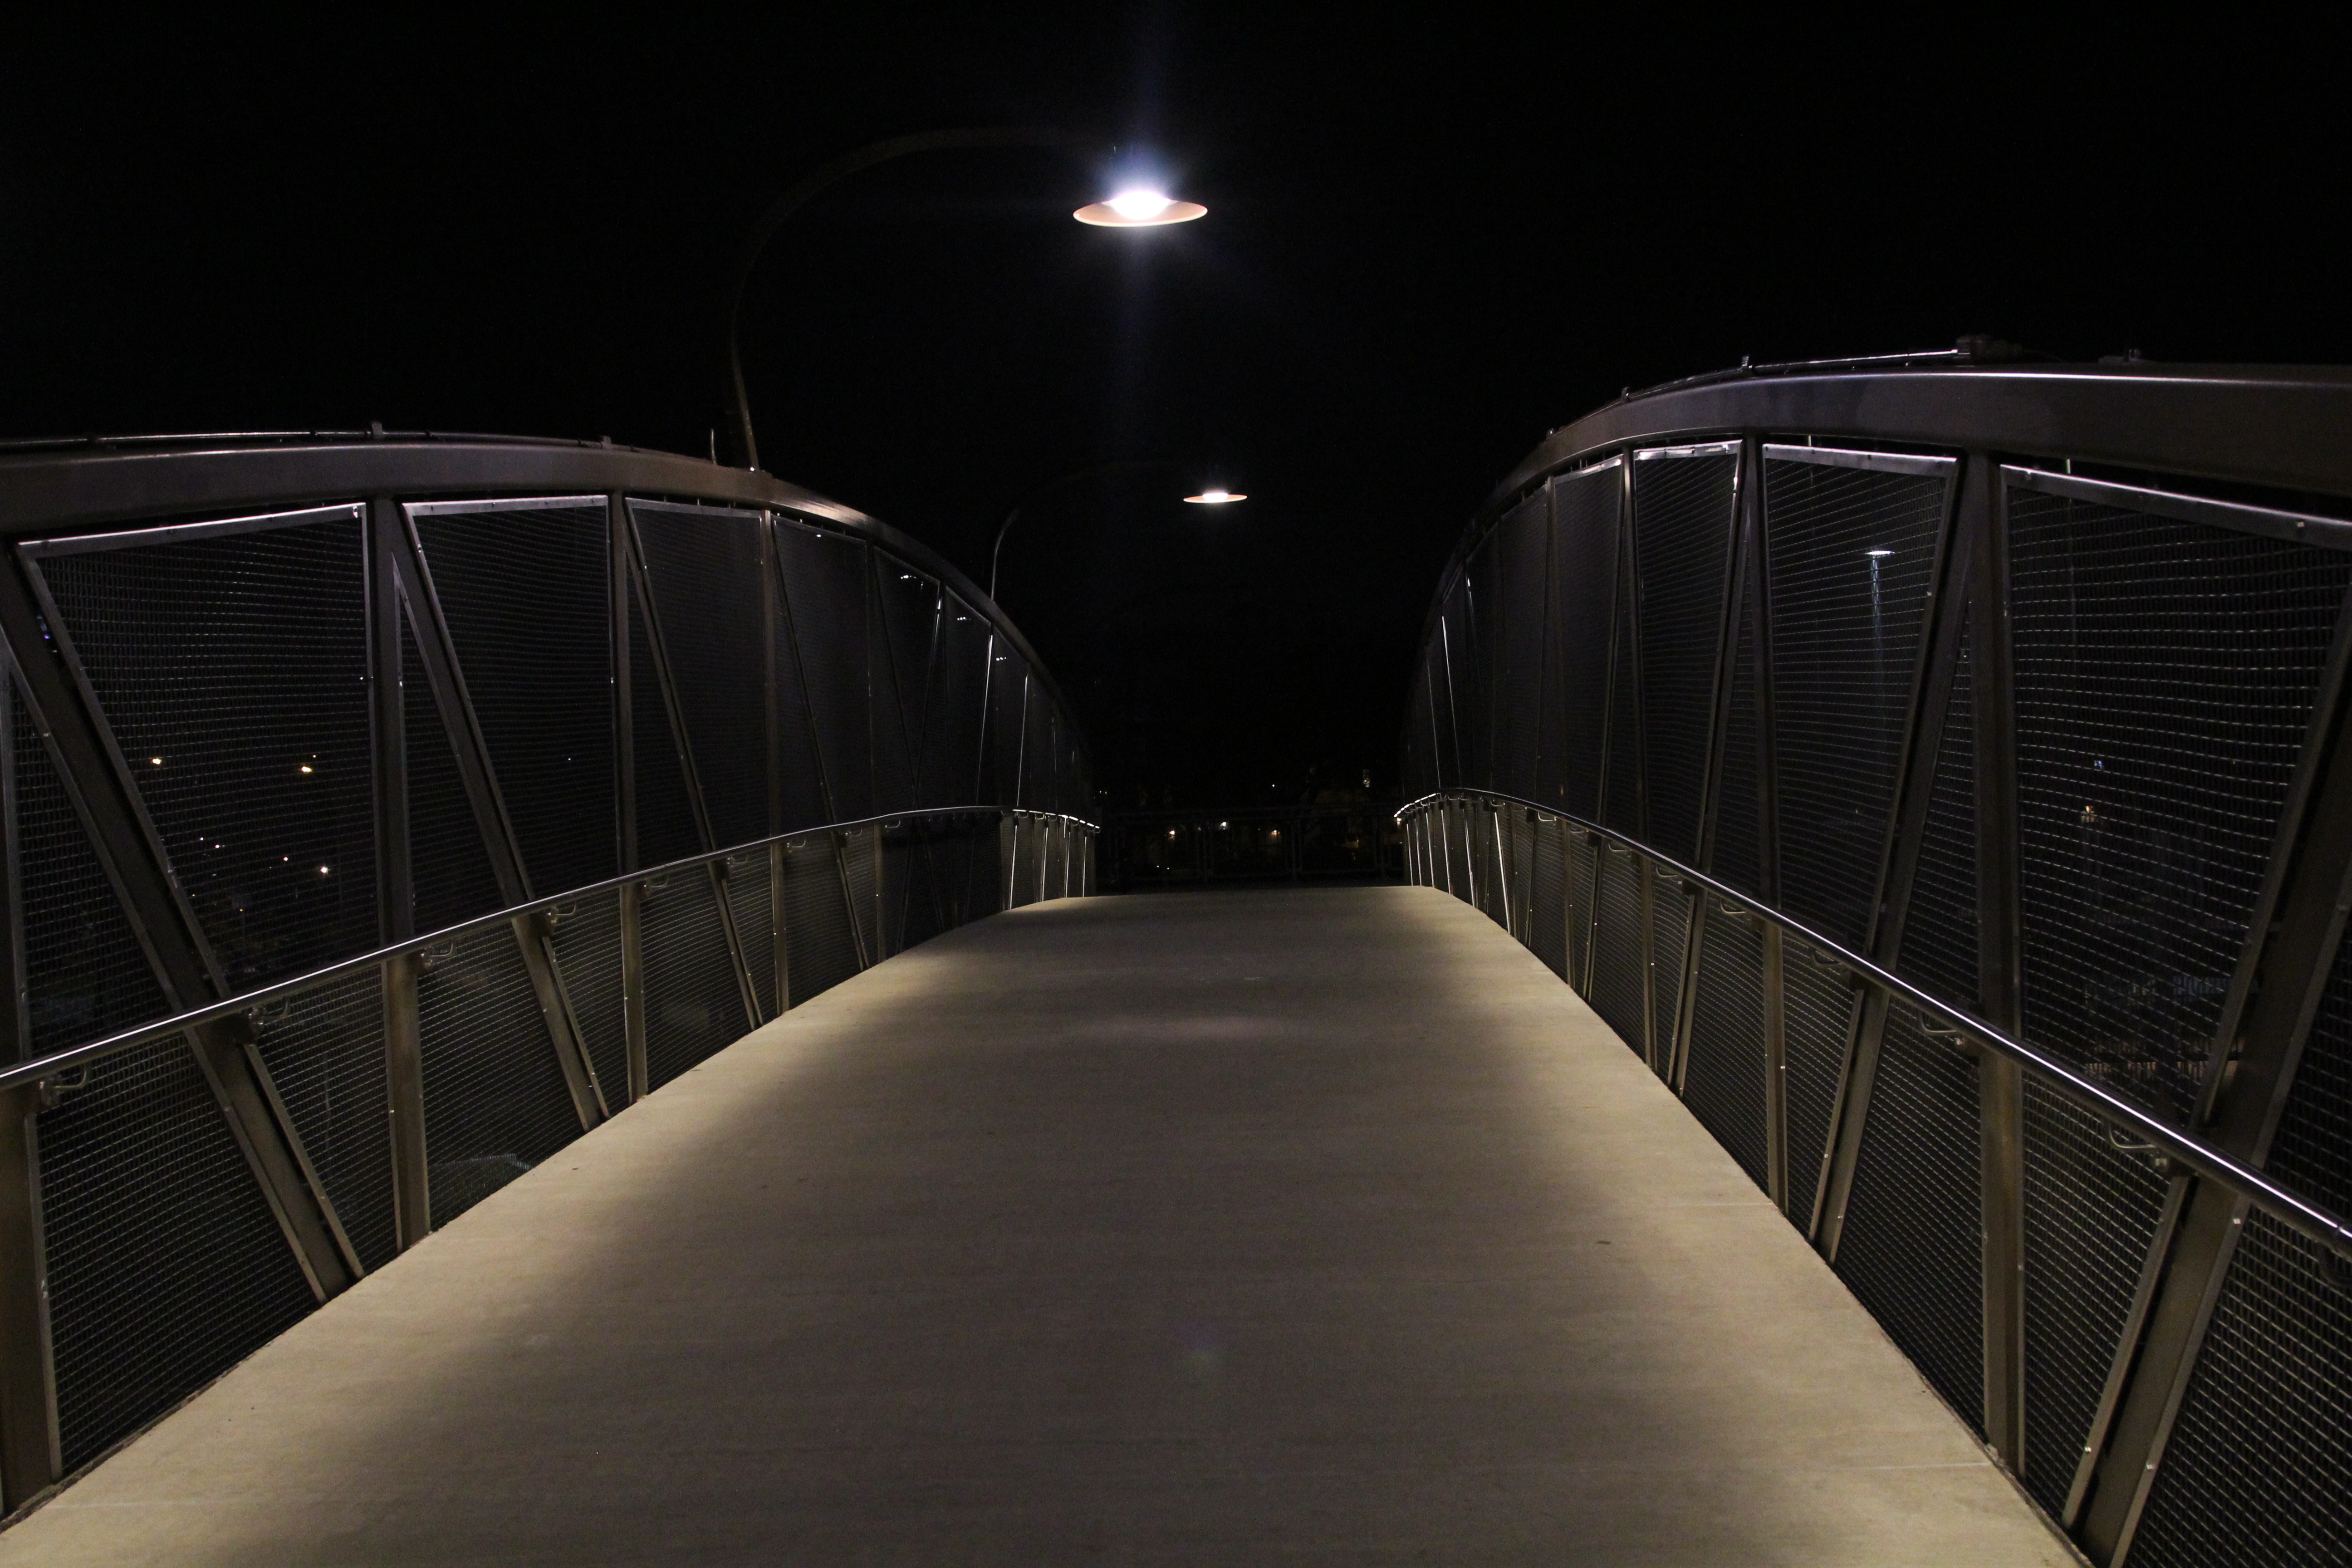
pathway, light, architecture, road, white, bridge, street, night, city, pavement, travel, dark, darkness, black, monochrome, lighting, outdoors, lamppost, infrastructure, symmetry, shape, railings